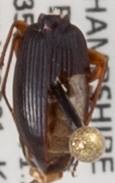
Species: Synuchus impunctatus
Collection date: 2021-07-28
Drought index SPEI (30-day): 1.184
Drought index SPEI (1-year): -1.034
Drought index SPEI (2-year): -0.62